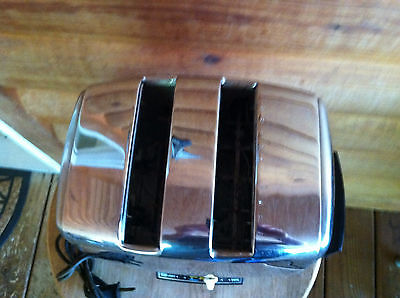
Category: toaster